Winston W. Royce

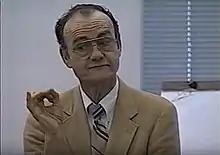
Royce in August 1990

Winston Walker Royce (August 15, 1929 – June 7, 1995) was an American computer scientist, director at Lockheed Software Technology Center in Austin, Texas. He was a pioneer in the field of software development, known for his 1970 paper from which the Waterfall model for software development was mistakenly drawn.